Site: brandenburg
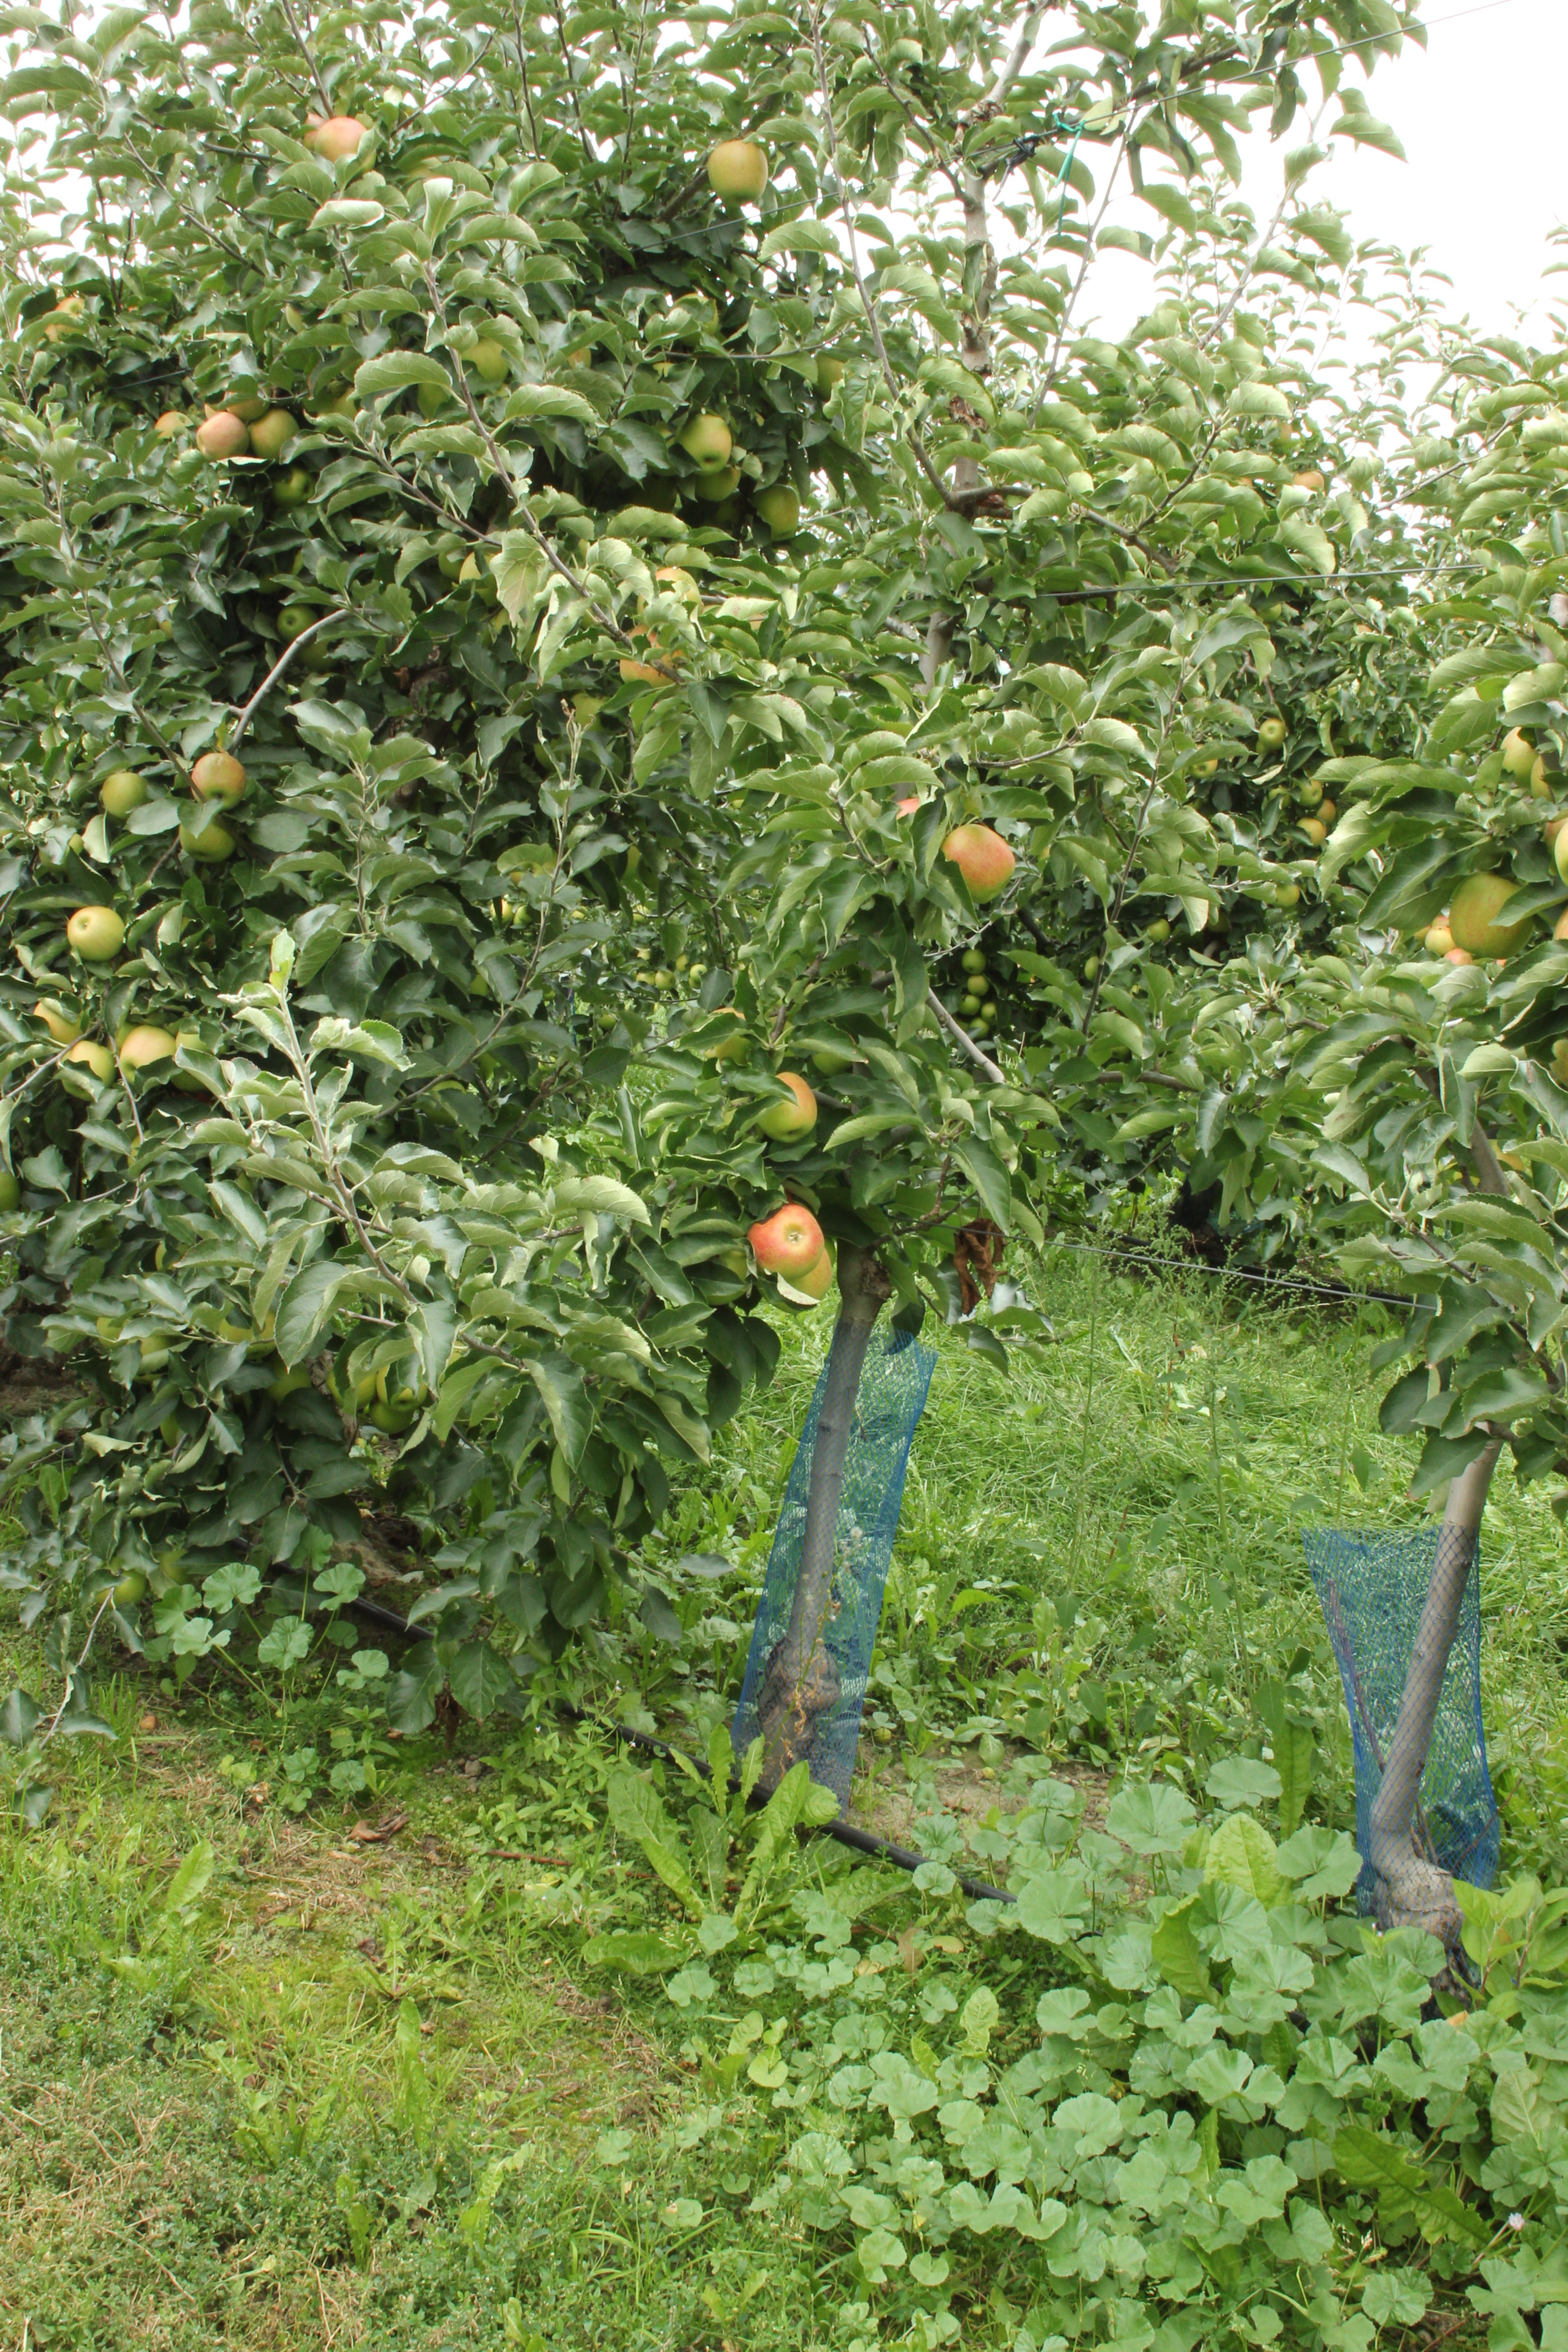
Growth stage (BBCH 87): Maturity of fruit and seed